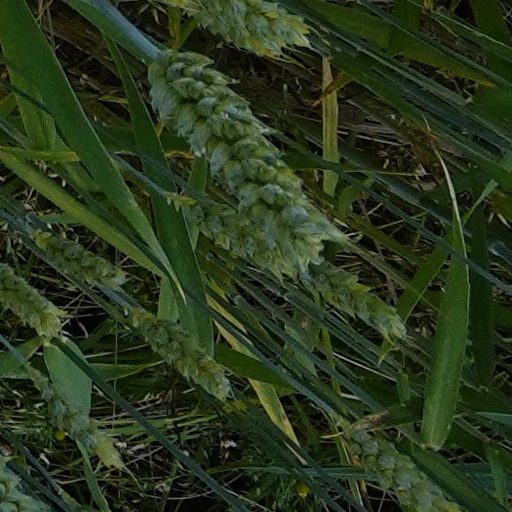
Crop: wheat